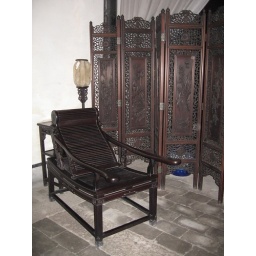
bathroom in Luxun's house